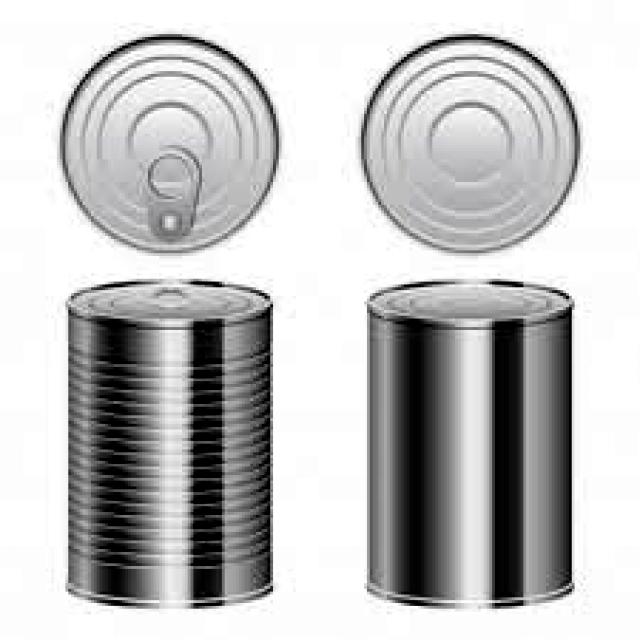
Label: Metal